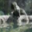
Label: otter